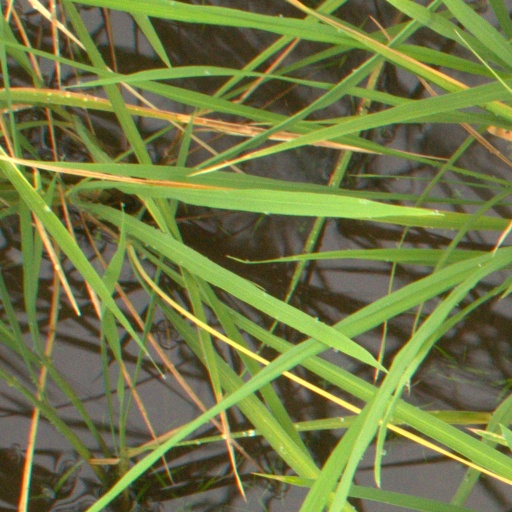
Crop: rice